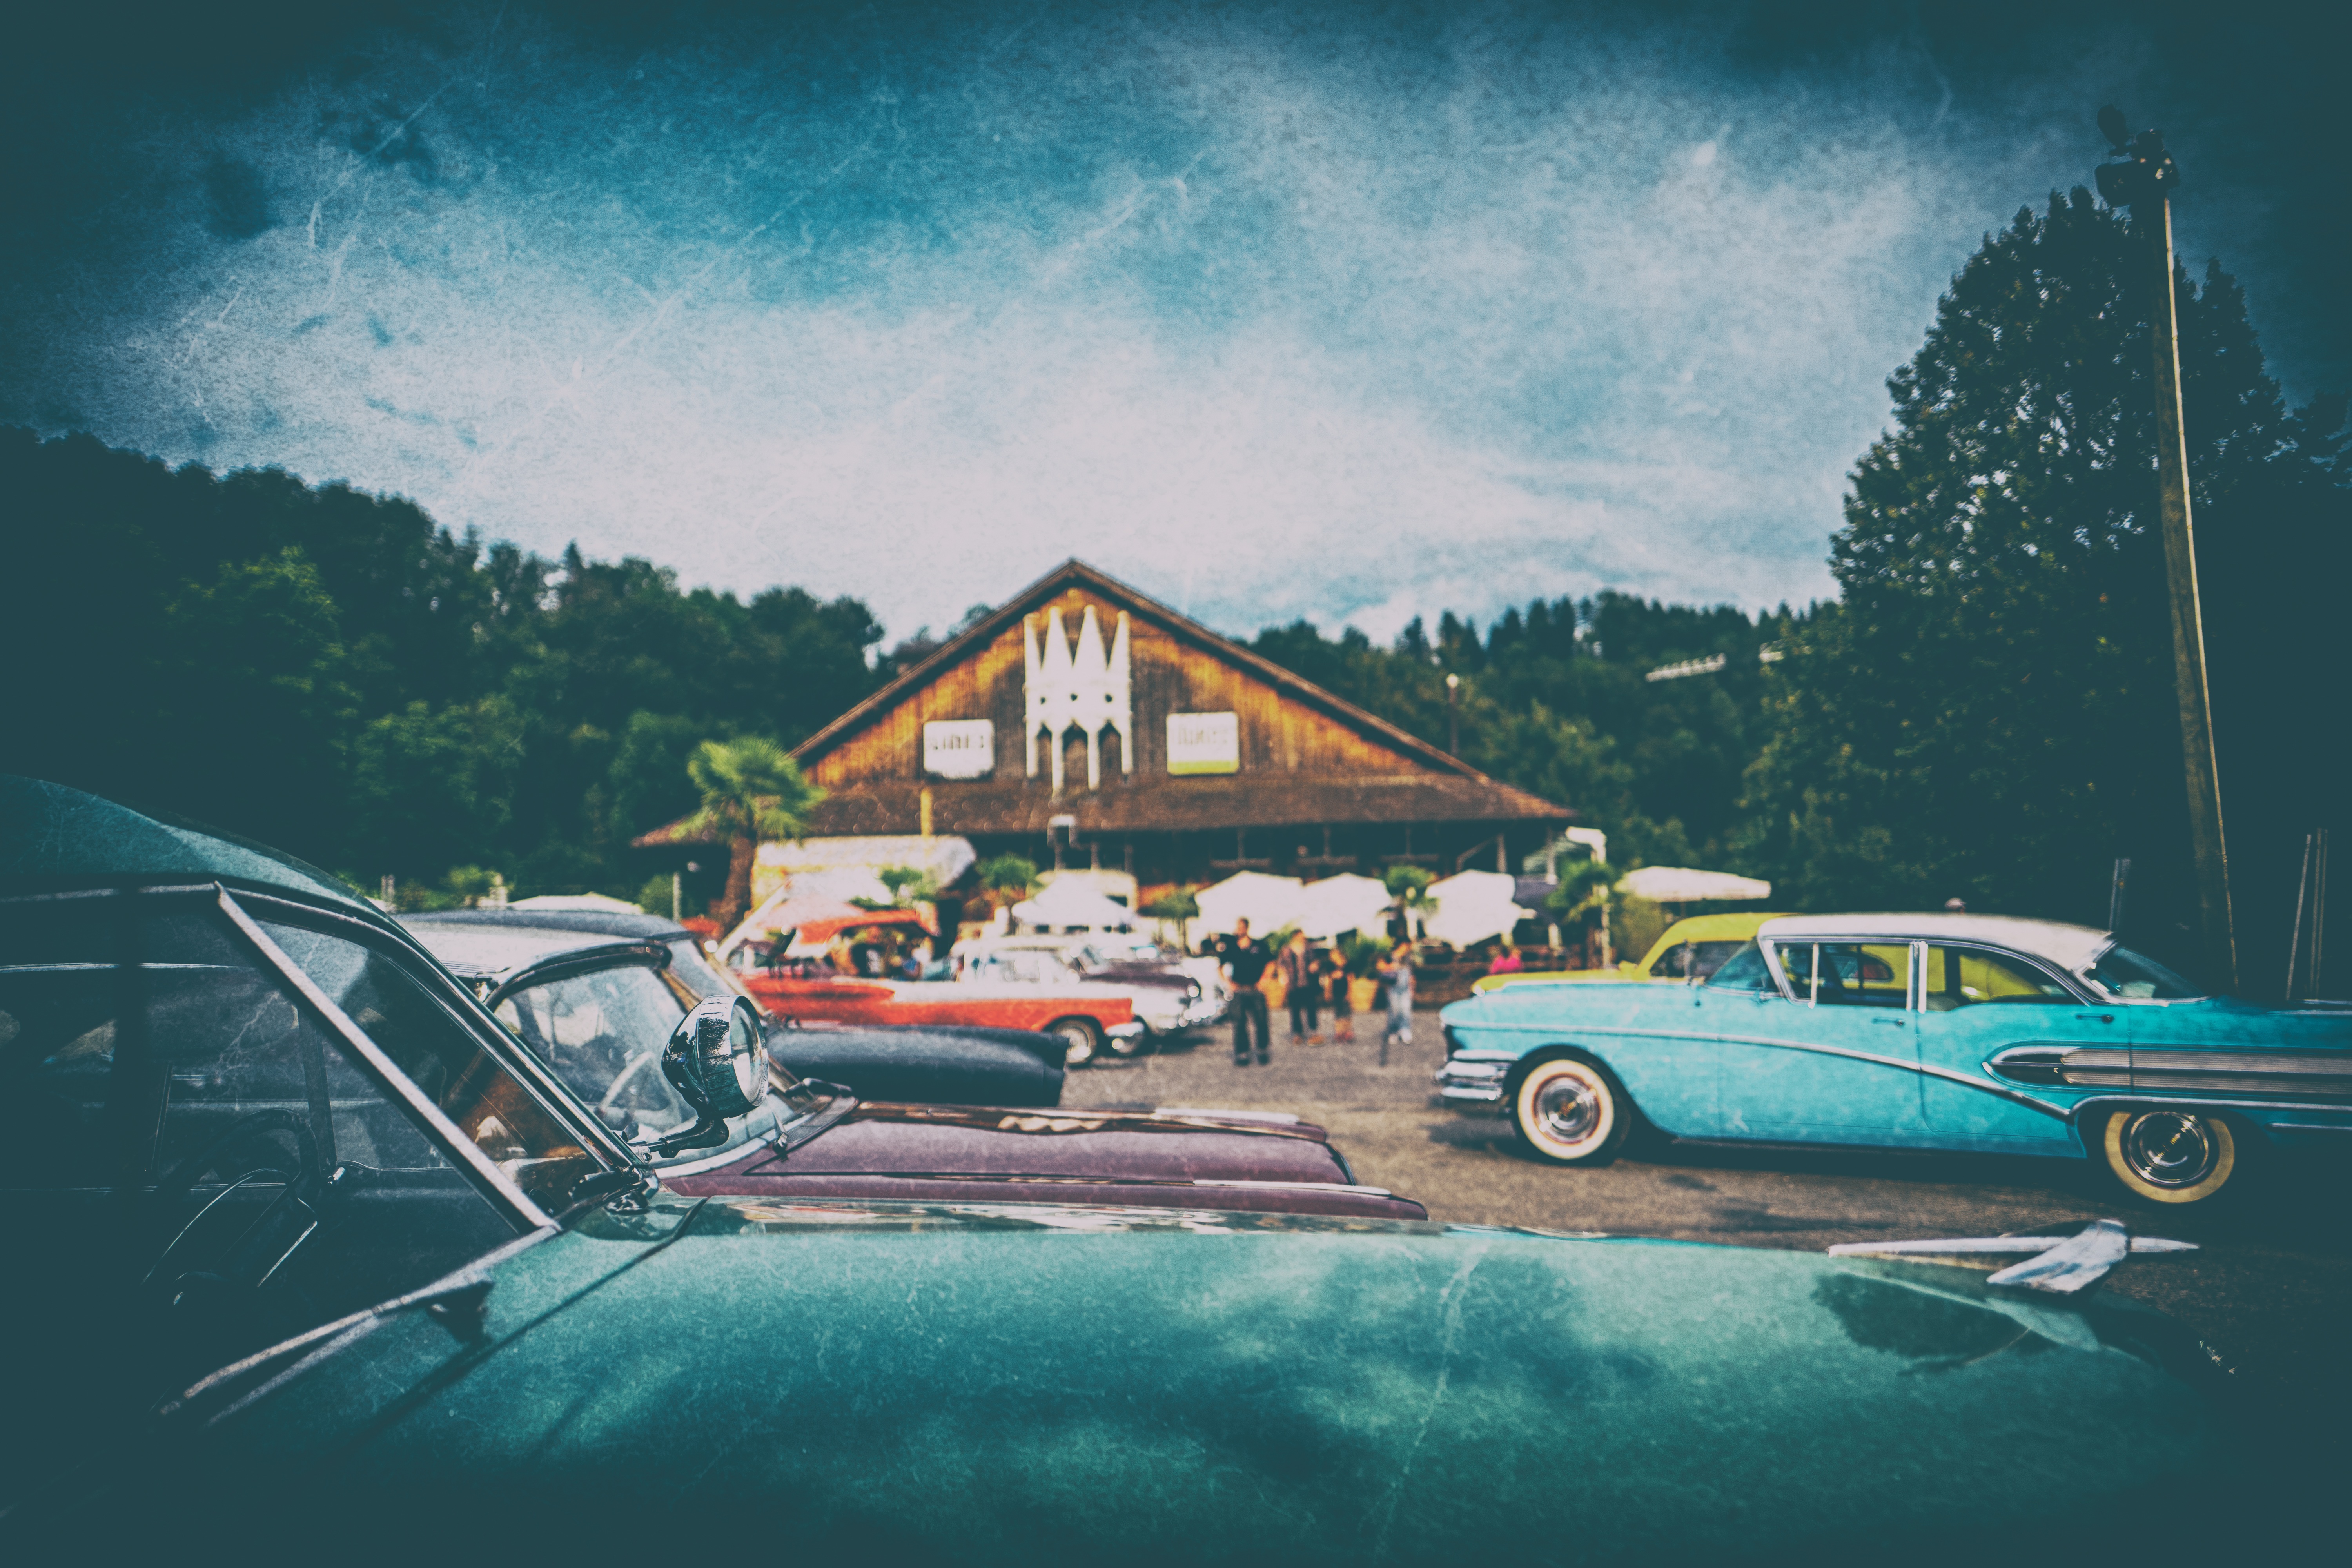
sea, boat, vehicle, painting, drawing, screenshot, computer wallpaper